Cardi B

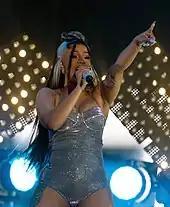
Cardi B performing at the Openair Frauenfeld in July 2019

Cardi B received five nominations at the 61st Grammy Awards, including for Album of the Year, Best Rap Album and Record of the Year ("I Like It"). She became the third female rapper to be nominated for Album of the Year, following Lauryn Hill (1999) and Missy Elliott (2004). On February 10, 2019, she then performed at the award ceremony, where she wore three vintage Thierry Mugler couture looks during the telecast and became the first female rapper to win Best Rap Album as a solo artist.